Mario Balotelli

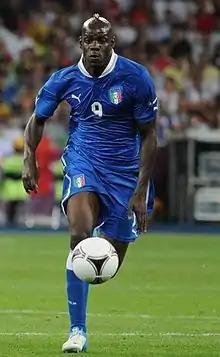
Balotelli playing for Italy in 2012.

Before the tournament in Poland and Ukraine, Balotelli was interviewed by a newspaper about racism amongst fans in the host countries. During the interview, Balotelli reiterated his threat to walk off the pitch if any of the opposition fans racially abused him in any way, and said that he would "kill" anyone that threw a banana at him. He spoke about his increasing fears that black players would be targeted by racists and that he refused to accept racism in any form, talking of his past experience of racism in football, notably during his time playing in Serie A for Inter Milan. During the build-up to the competition, Manchester City manager Roberto Mancini had repeatedly defended Balotelli, but he and footballer Daniele De Rossi believed Balotelli would need to grow up and mature if he was going to become the centrepiece of future Italian success.